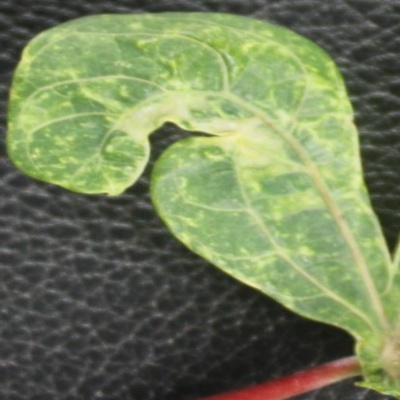
Crop: Cassava
Condition: mosaic